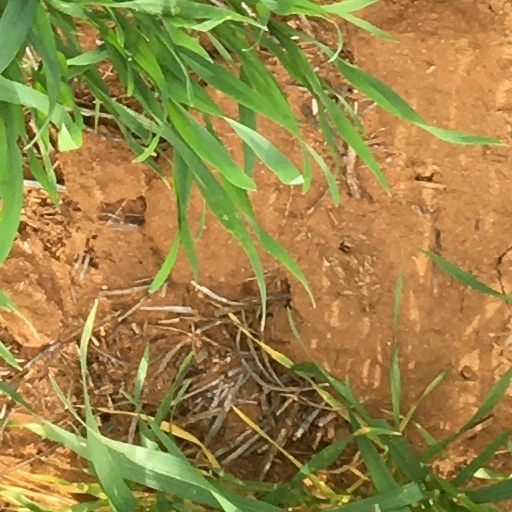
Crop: wheat